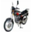
Label: motorcycle